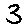
Label: 3